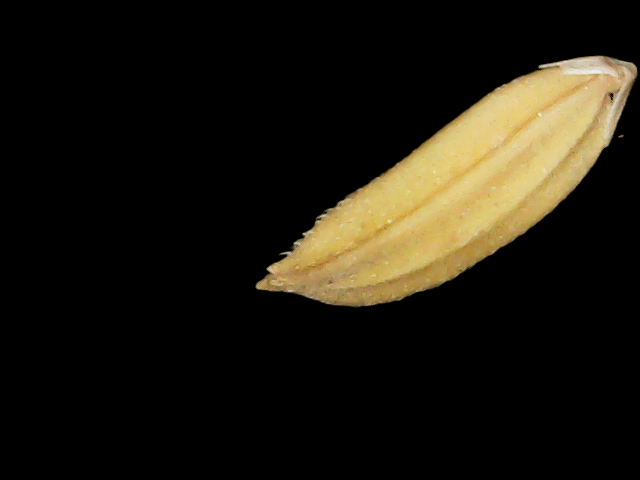
Rice variety: Binadhan24